Eva Mattes

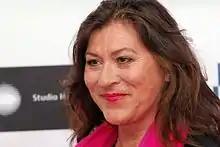
Eva Mattes, 2012

Eva Mattes (born 14 December 1954) is a German-Austrian actress. She has appeared in four films directed by director Rainer Werner Fassbinder ("The Bitter Tears of Petra von Kant", ', "Effi Briest" and "In a Year of 13 Moons"). In ' (1984), she played a bearded film director, based on the recently deceased Fassbinder.